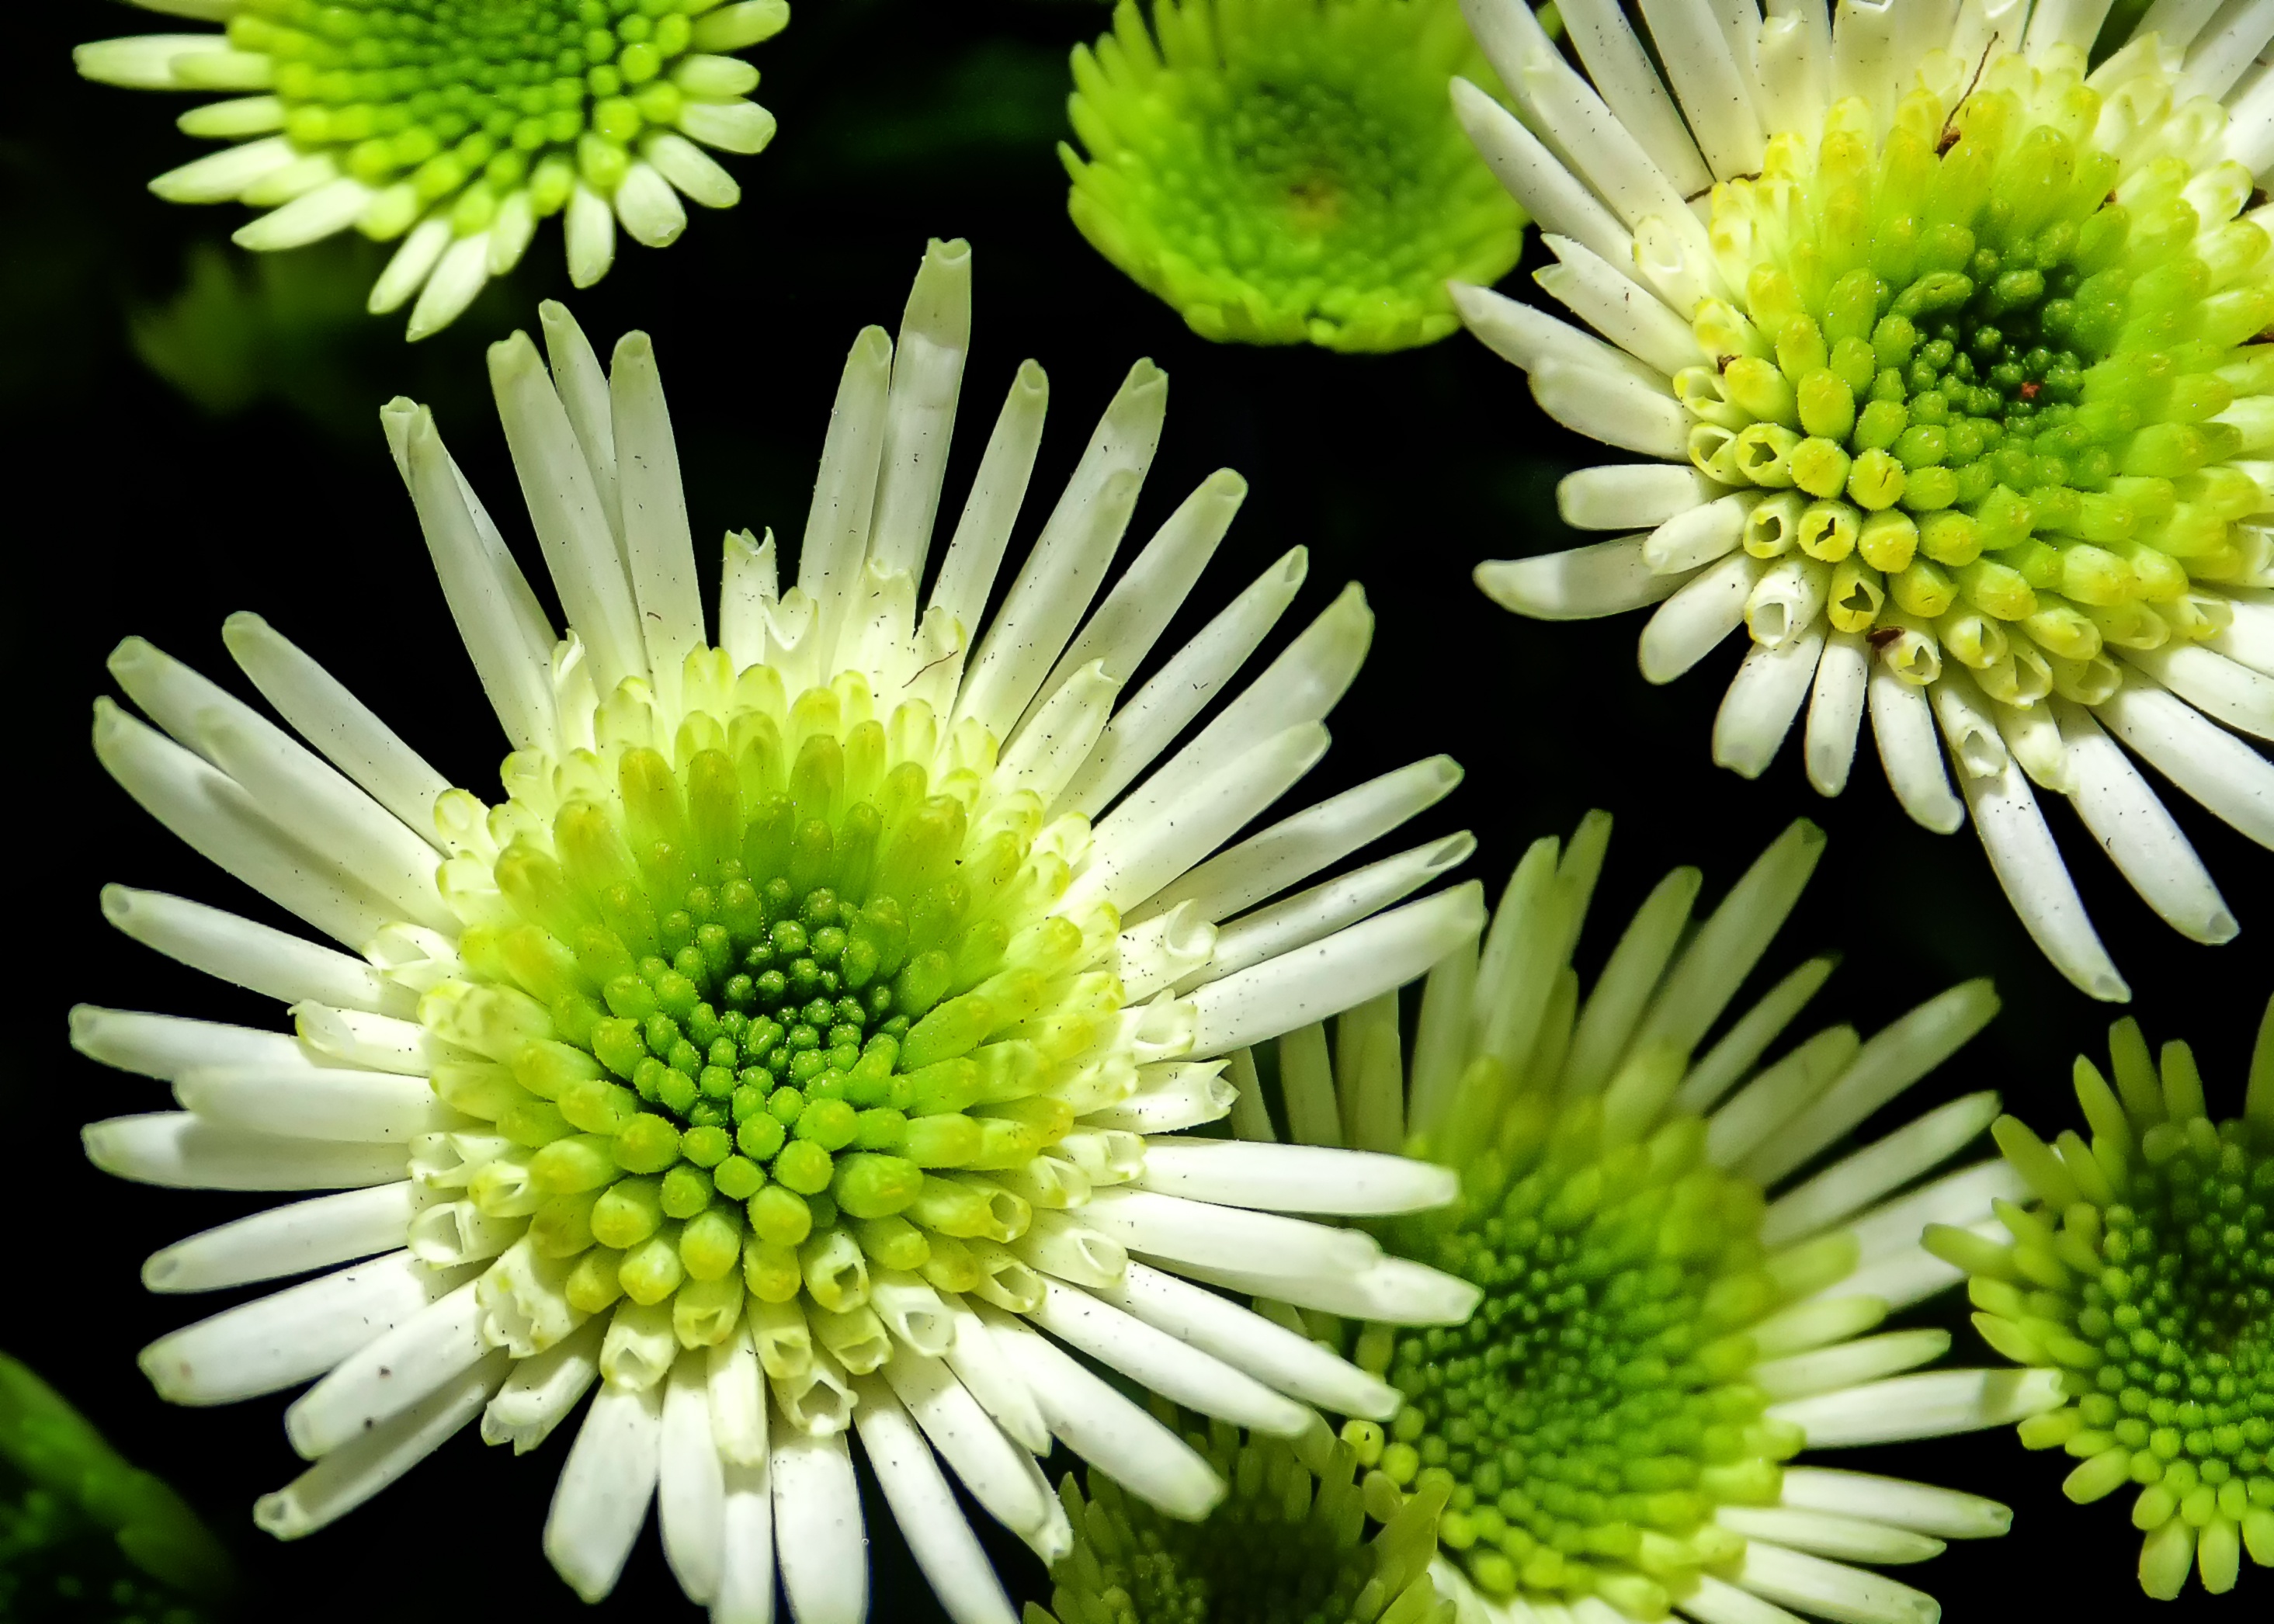
blossom, plant, white, photography, flower, petal, bloom, daisy, green, produce, macro, botany, yellow, close, flora, close up, coneflower, chrysanthemum, autumn flower, floristry, composites, macro photography, flowering plant, daisy family, garden chrysanthemum, oxeye daisy, plant stem, land plant, chrysanths